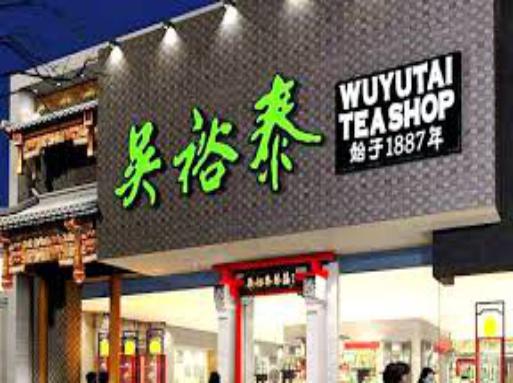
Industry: Food